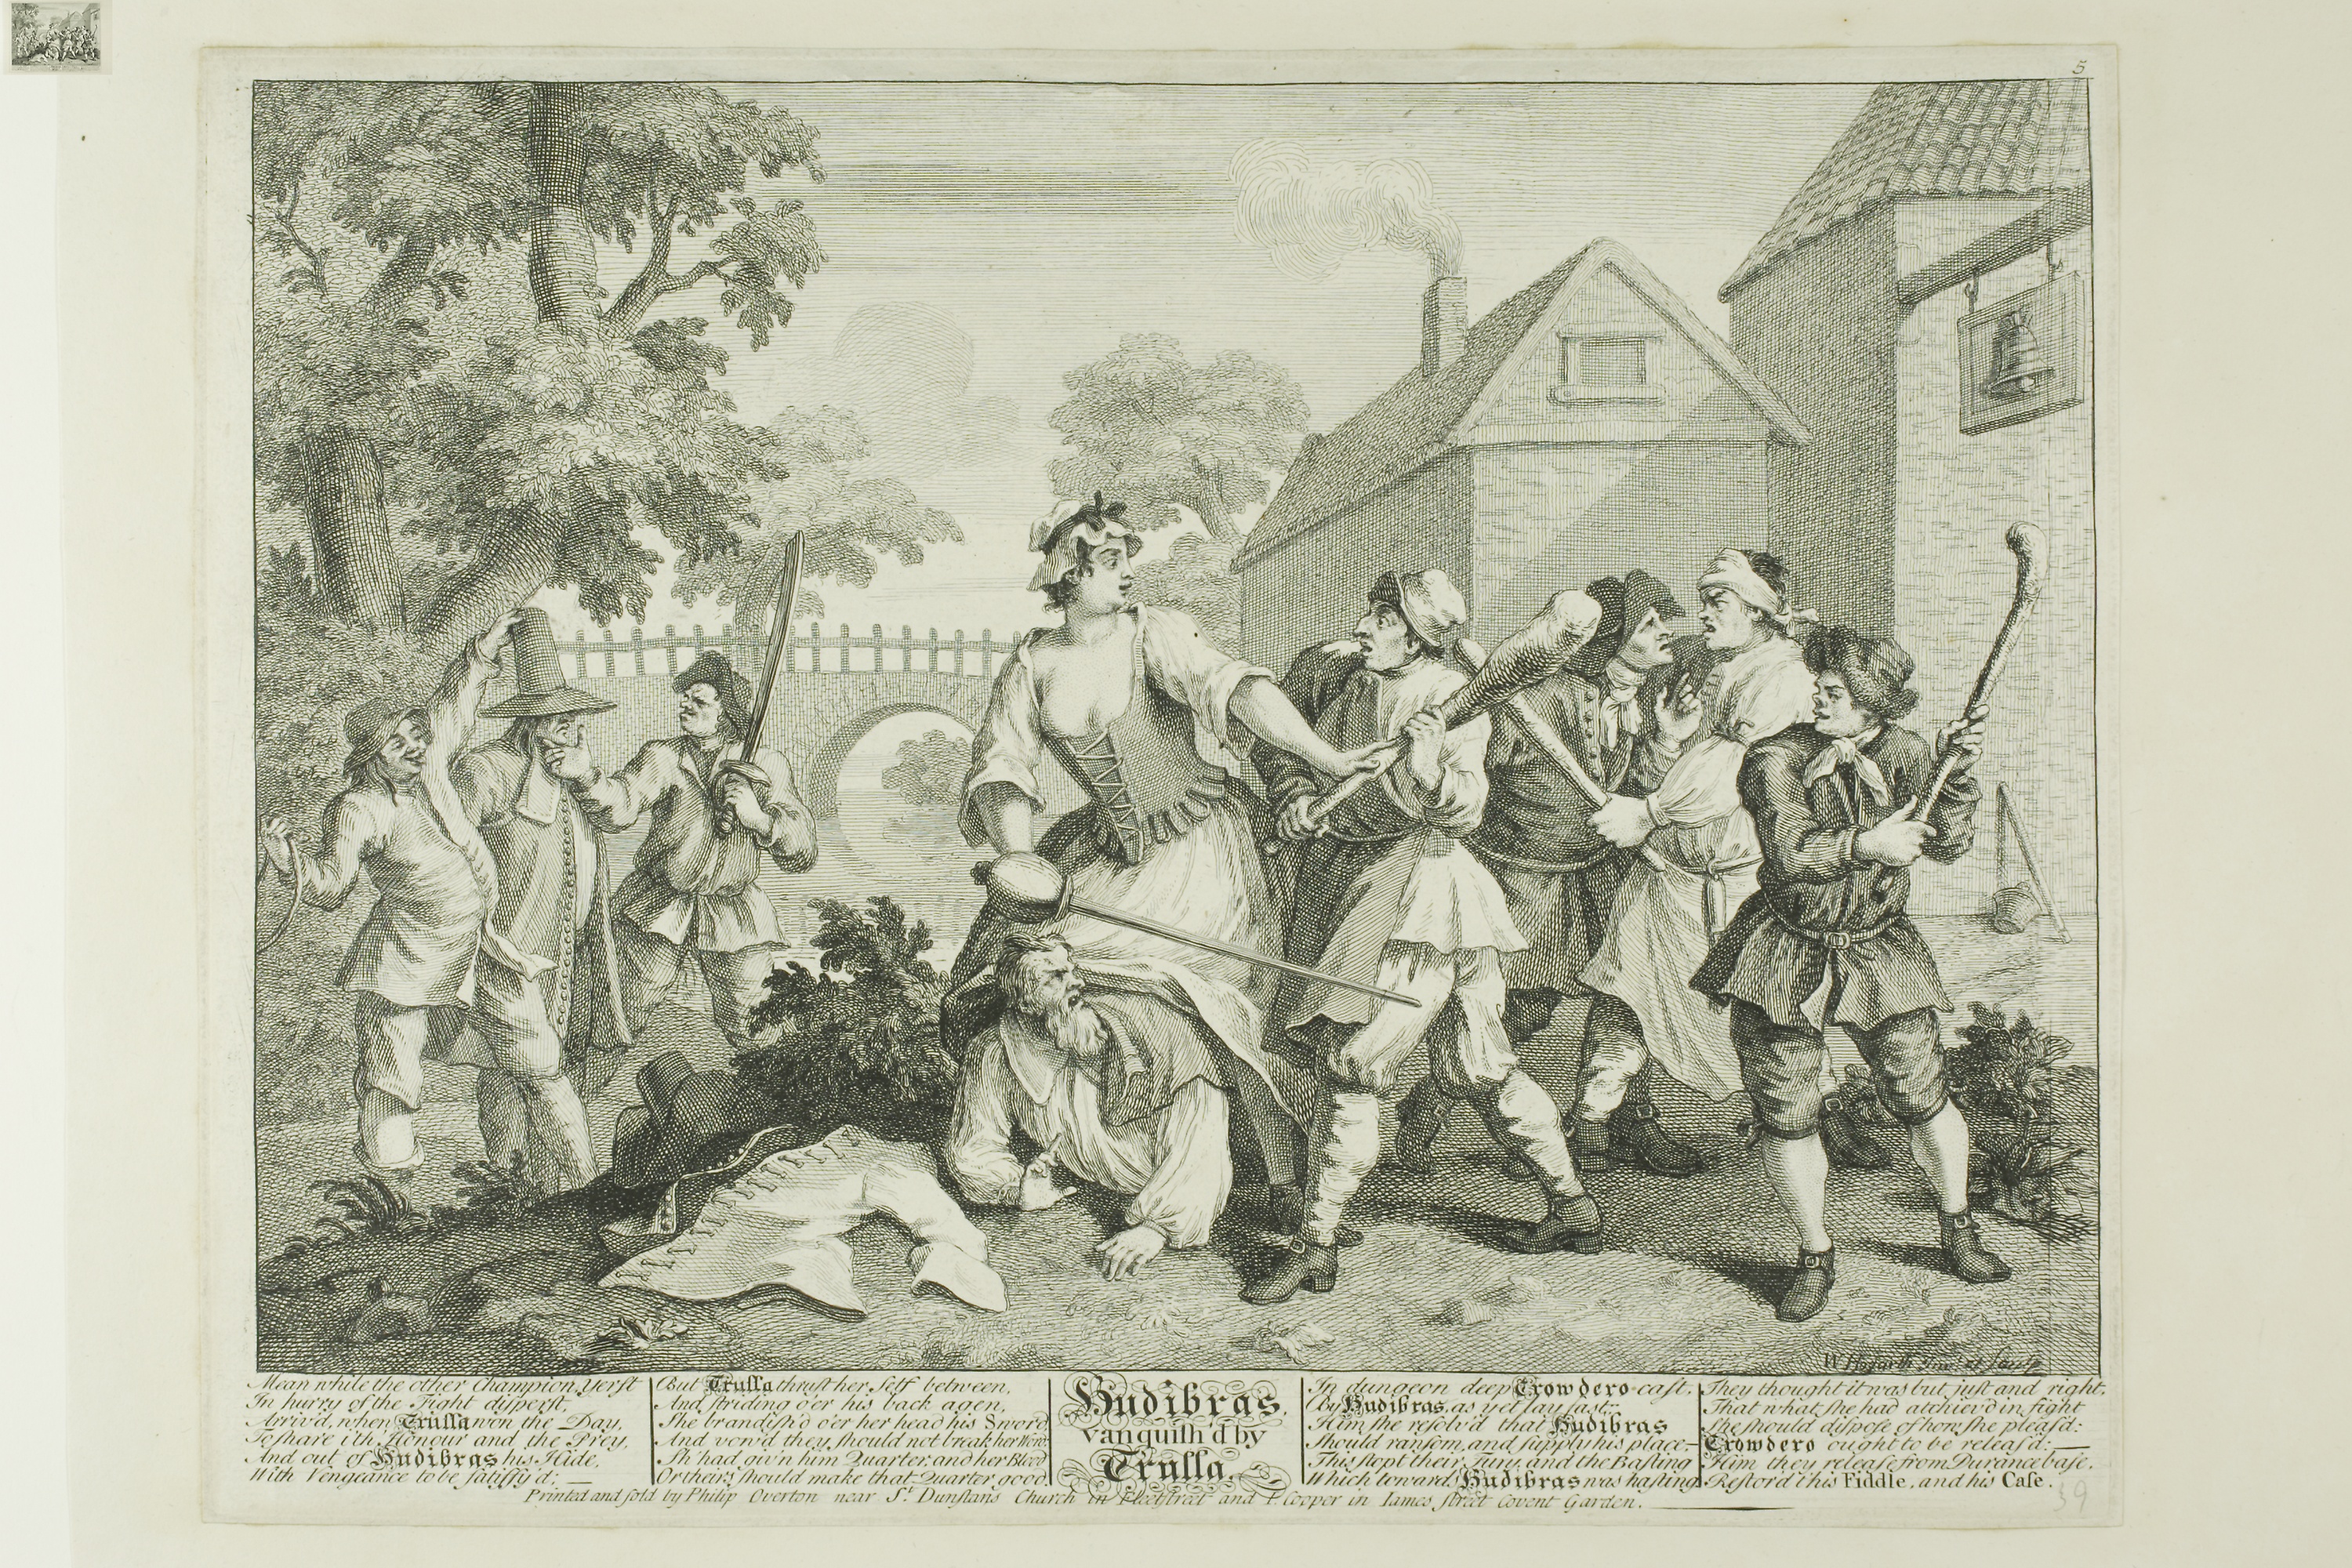
art, history, artwork, picture frame, black and white, painting, visual arts, illustration, stock photography